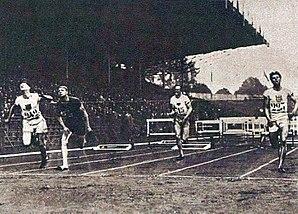
Dan Kinsey vainqueur du 110 mètres haies devant Sid Atkinson, aux JO de 1924.
Daniel Chapin « Dan » Kinsey, né le 22 janvier 1902 à Saint-Louis et mort le 27 juin 1970, est un athlète américain.